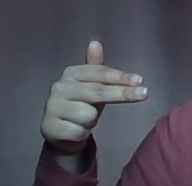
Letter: ghain